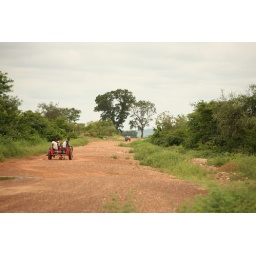
Burkina Faso, on red road in the savanna